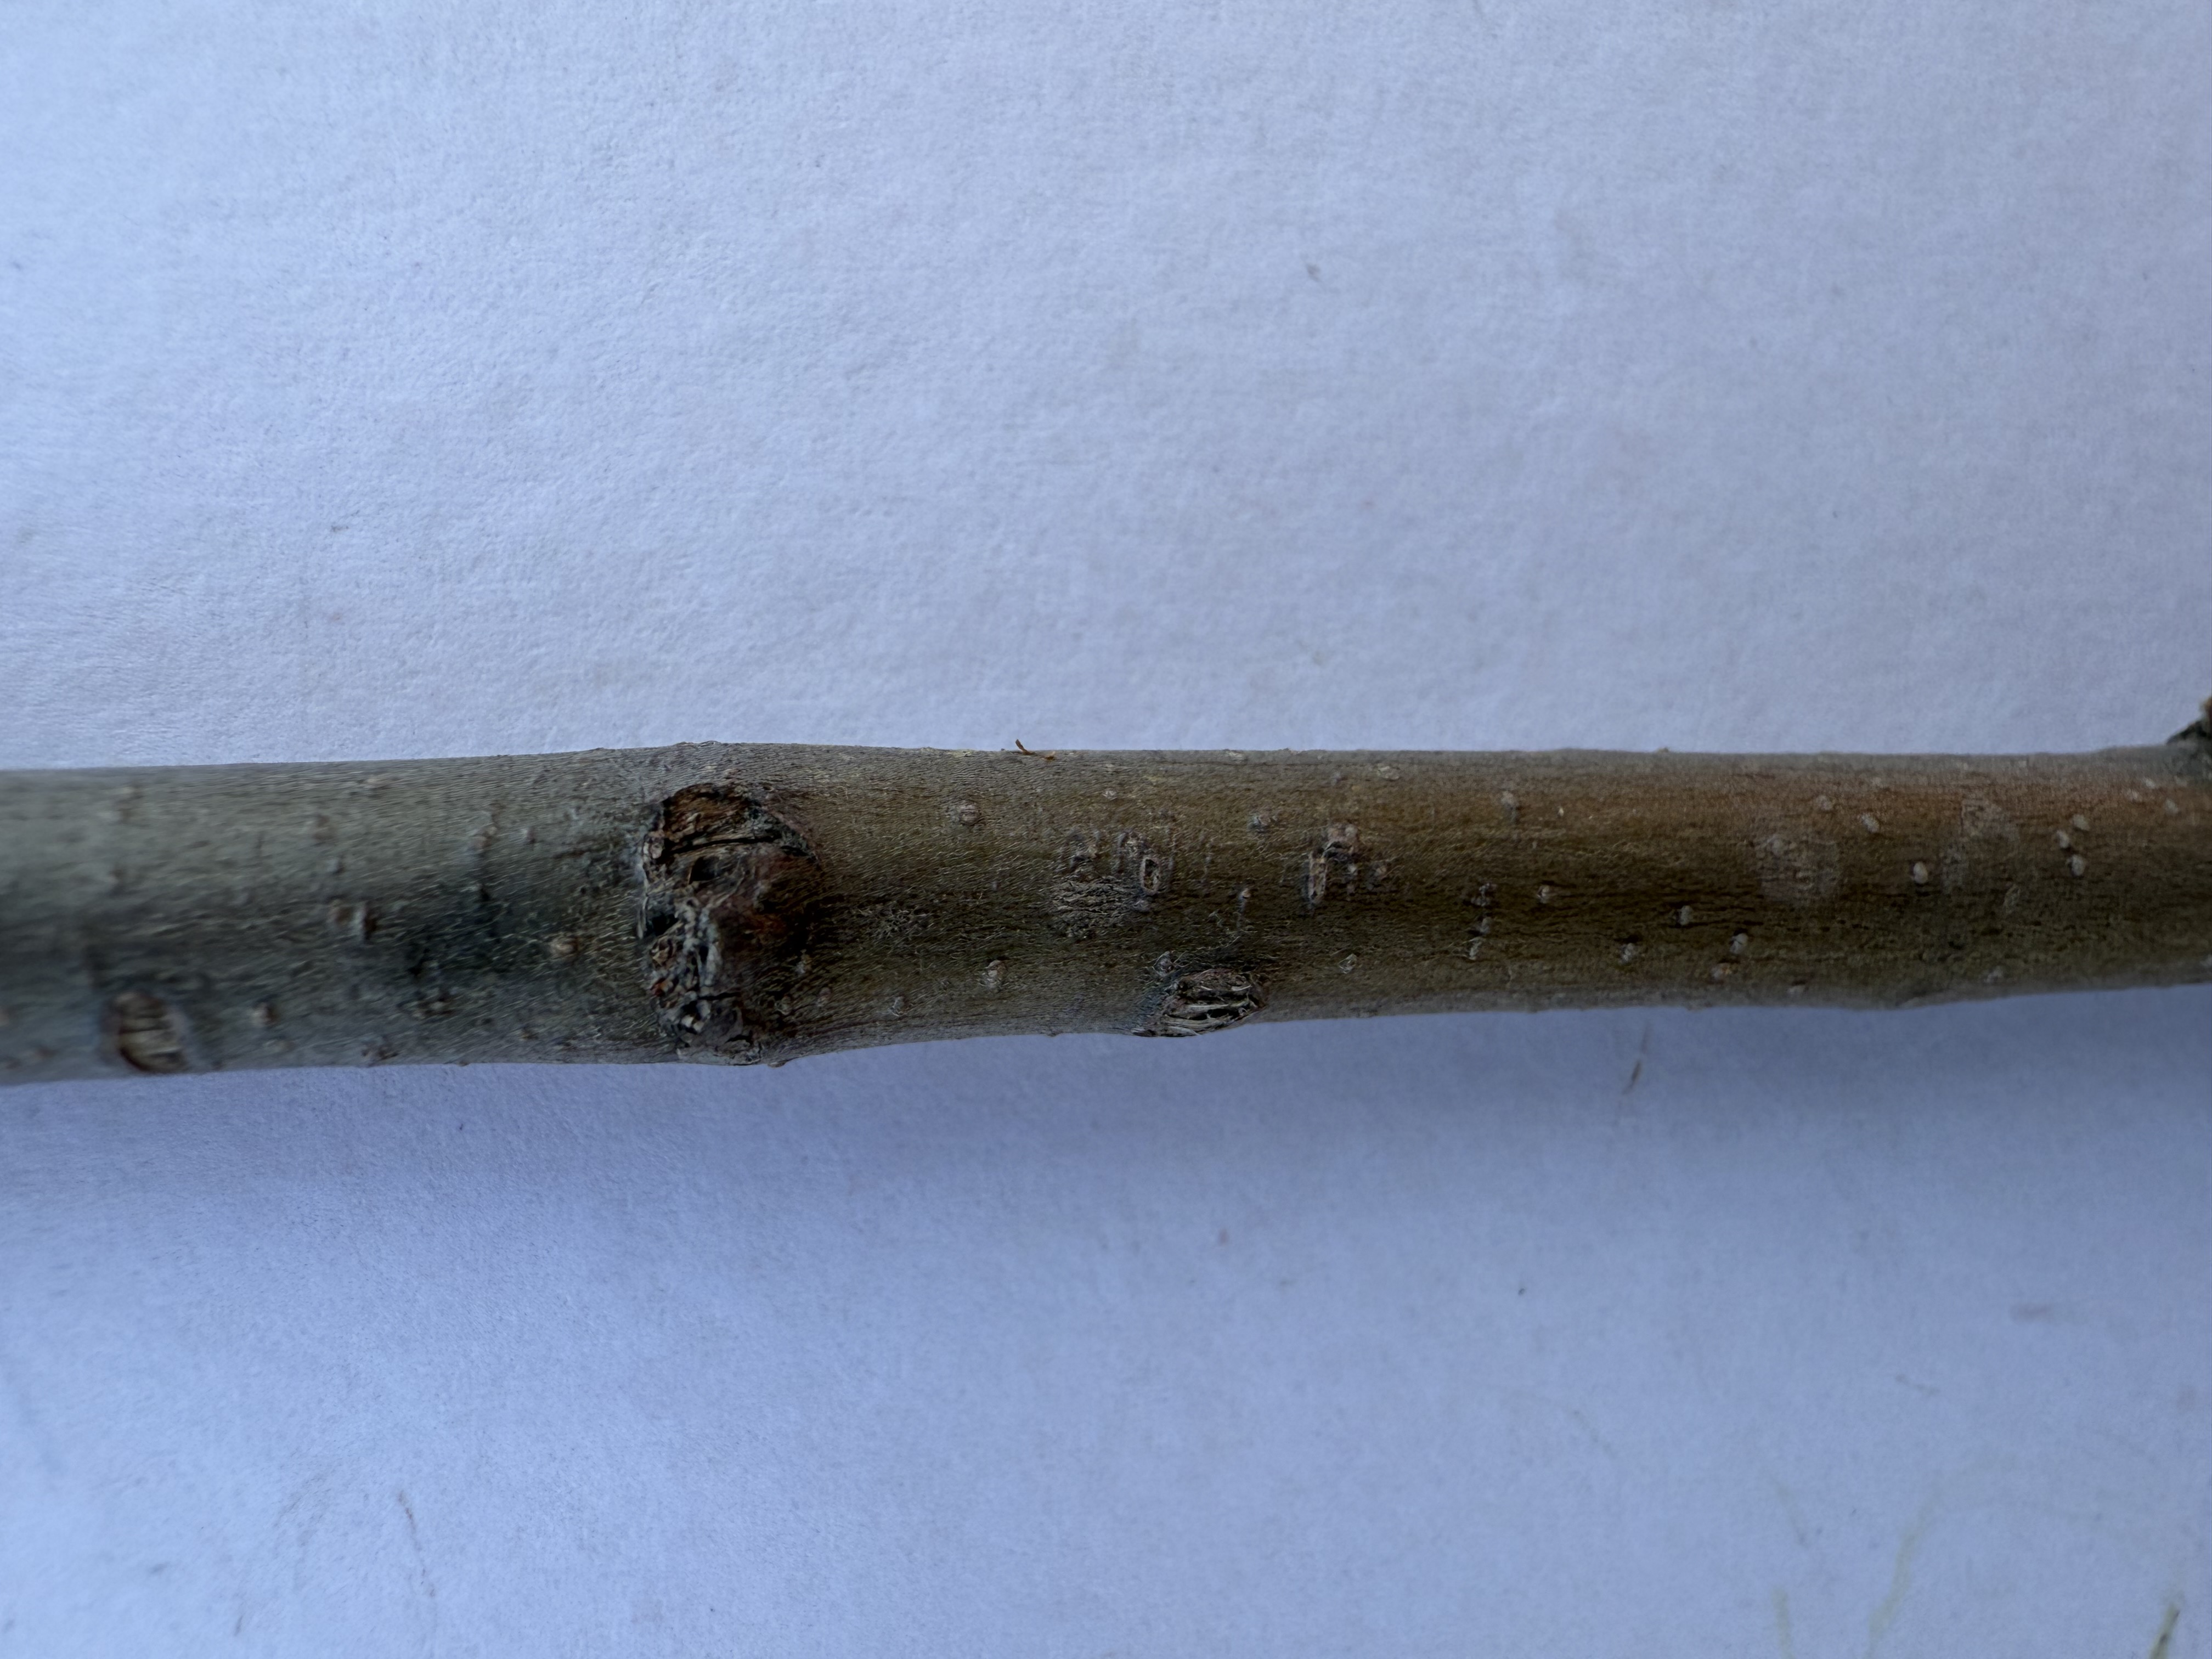
Variety: Ekmek Quince